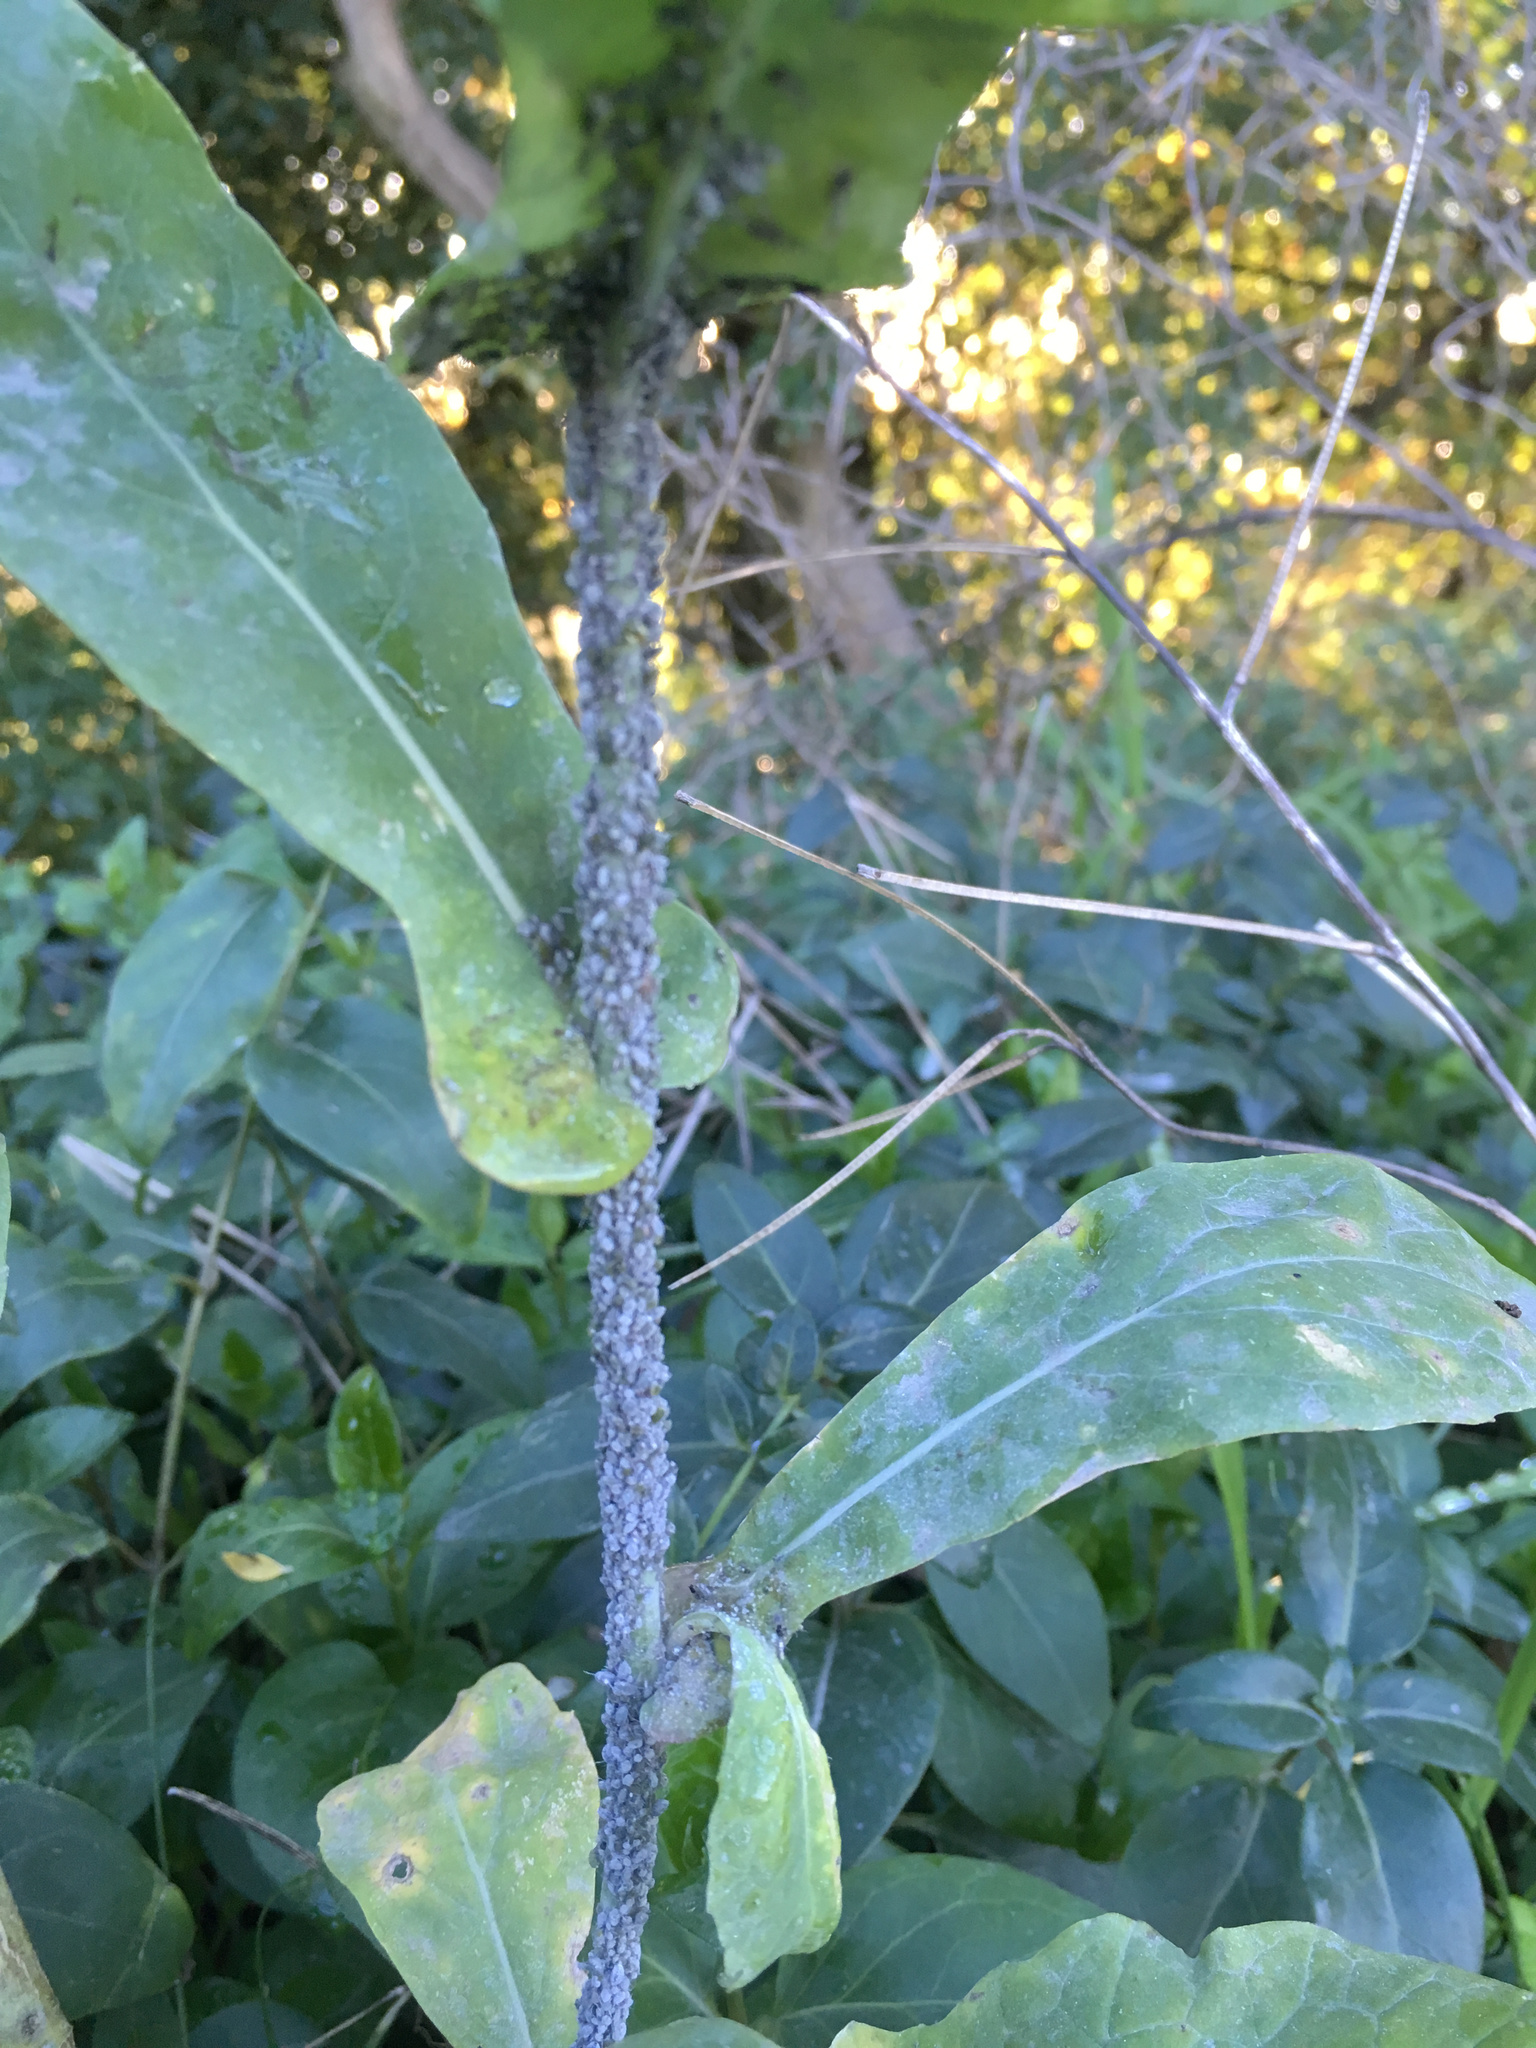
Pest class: cabbage_aphid